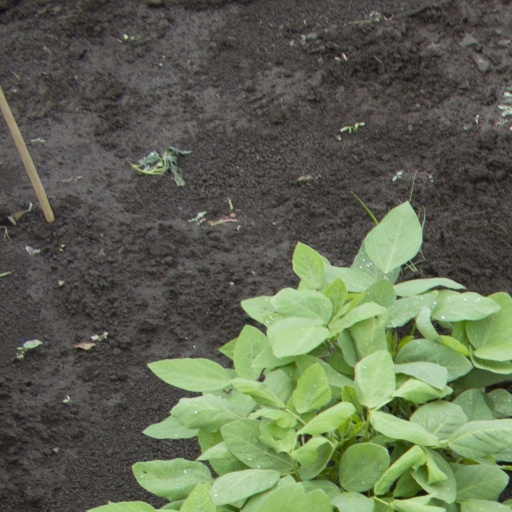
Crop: soybean